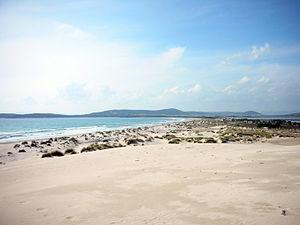
Sant'Anna Arresi est une commune italienne d'environ 2 700 habitants, située dans la province du Sud-Sardaigne, dans la région Sardaigne, en Italie.